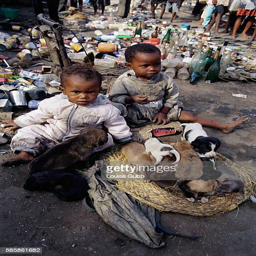
toddlers sit by a basket of puppies in a flea market that consists mostly of person